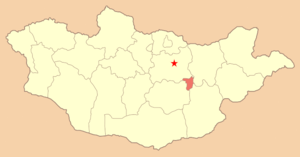
Gov-Sümber
Gov-Sümber er en provins i det centrale Mongoliet. Den har totalt 12 230 indbyggere og et areal på 5 540 km². Hovedstaden er Tjojr.